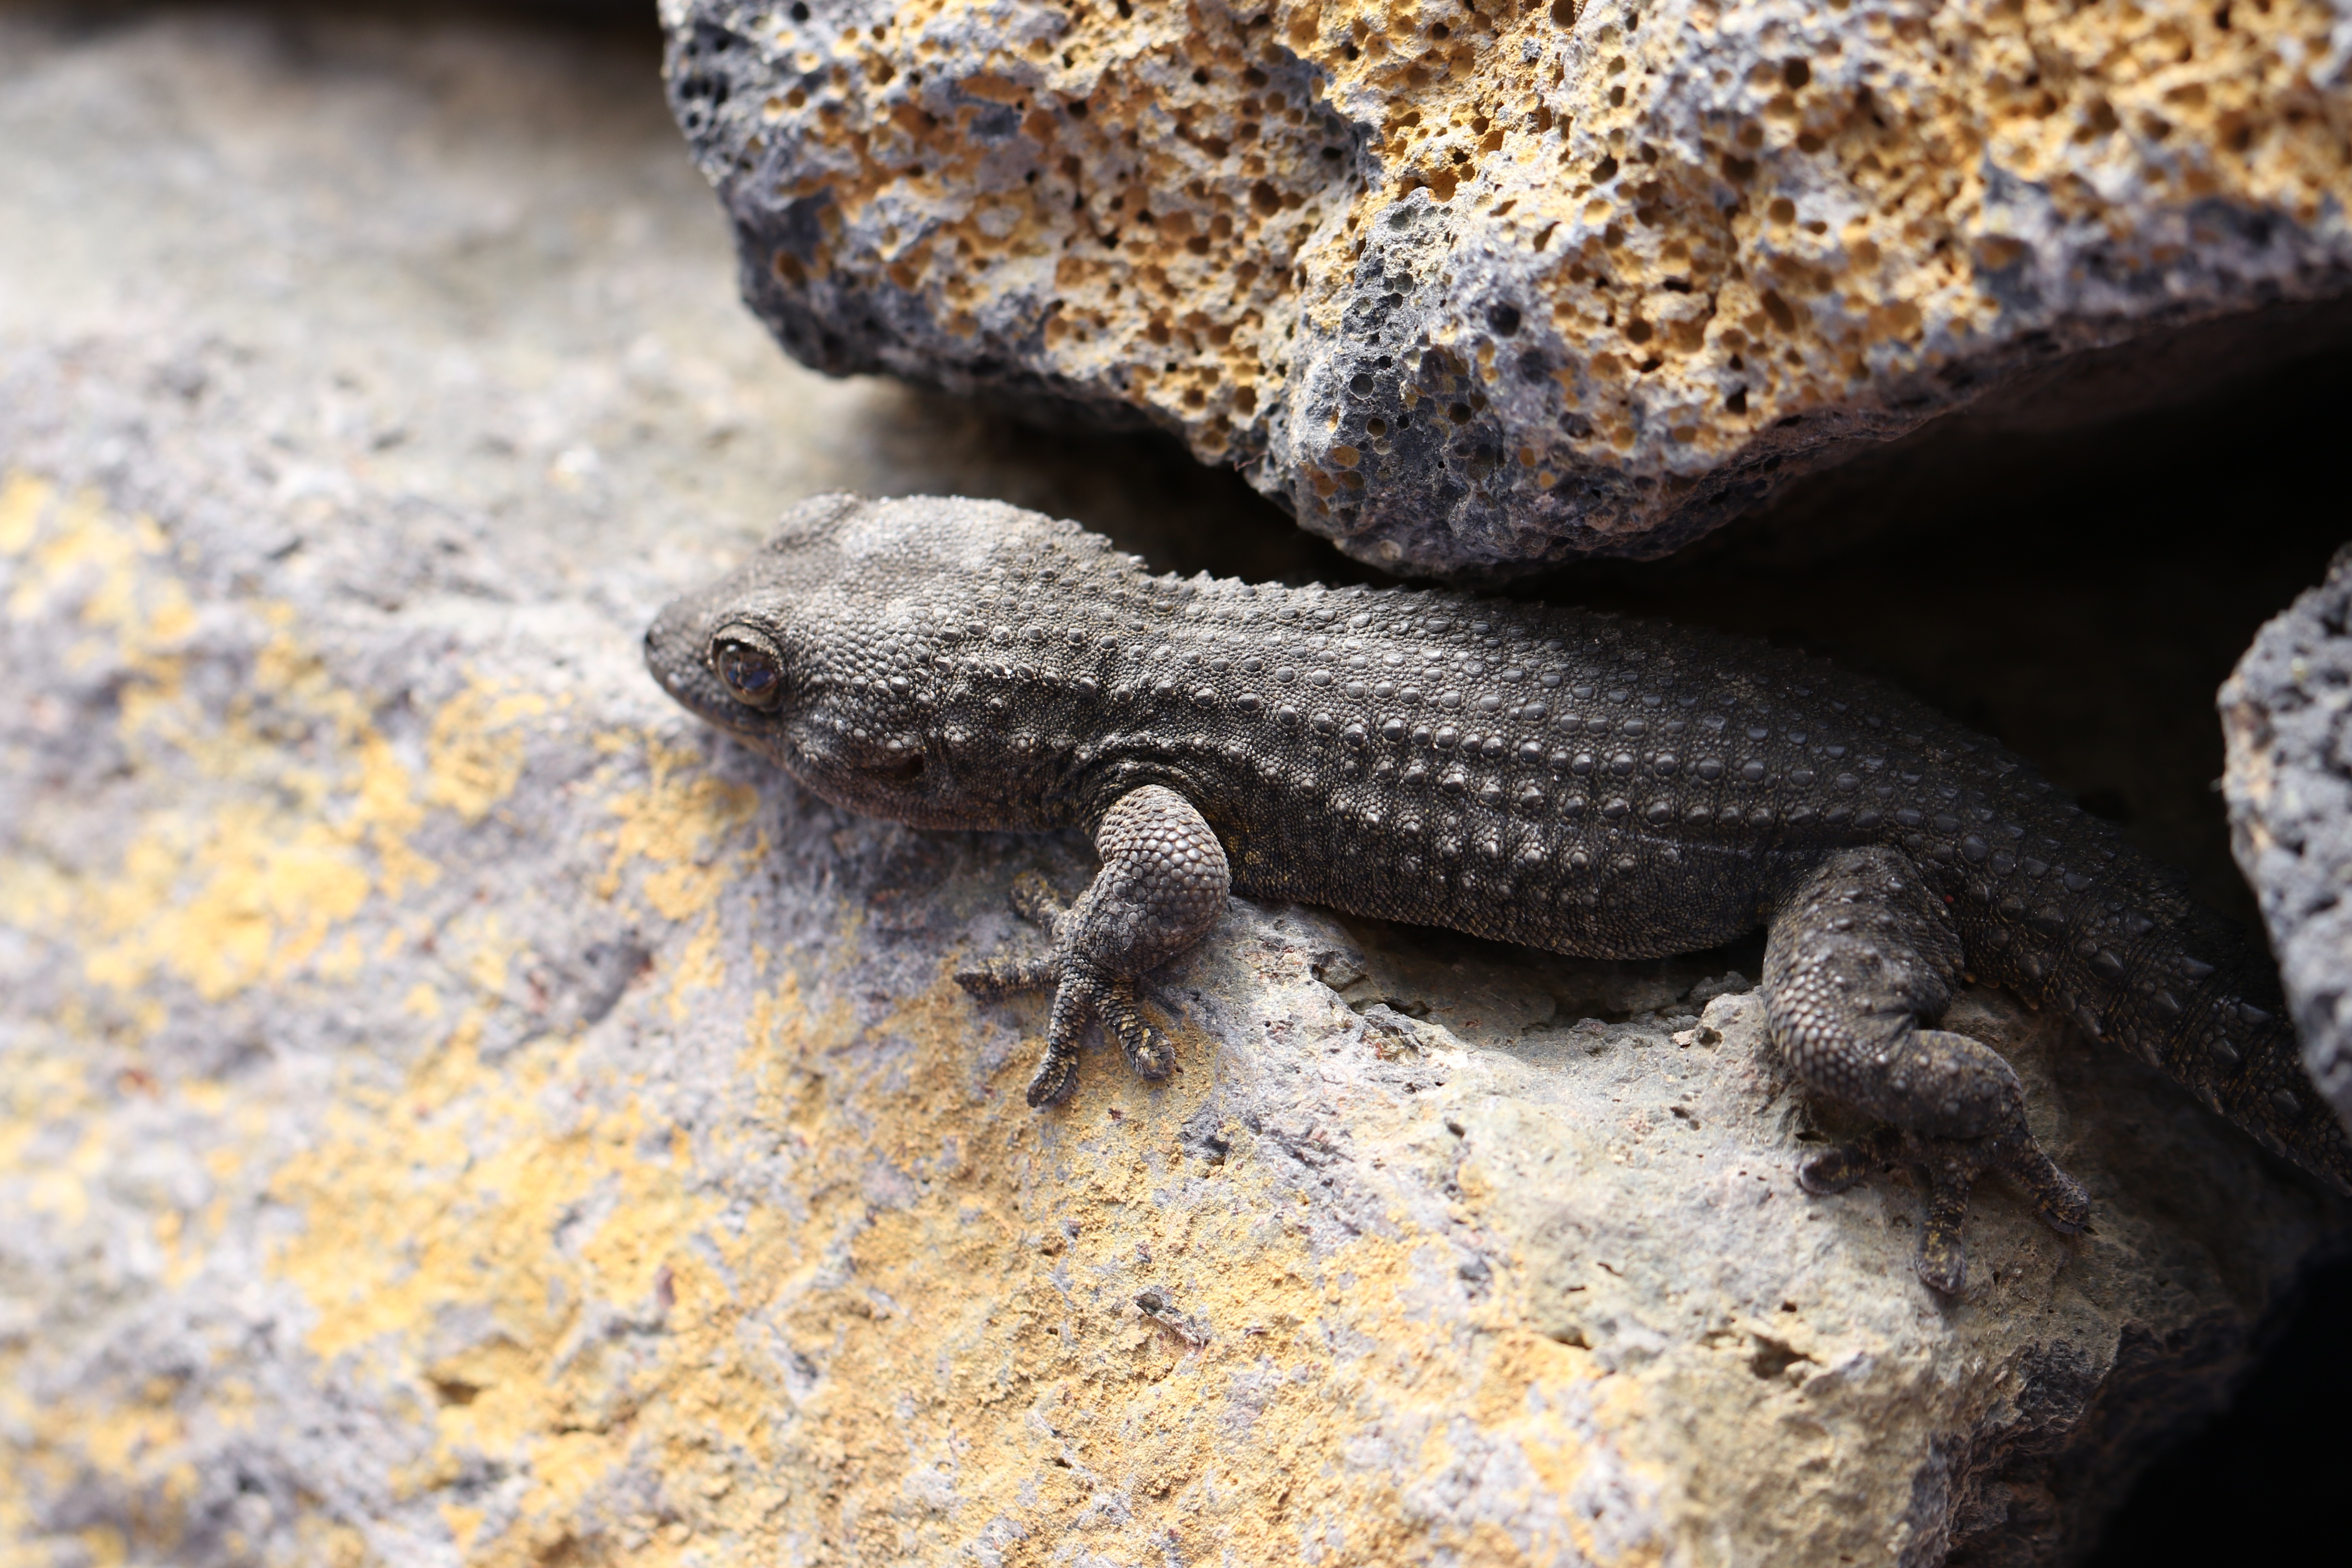
nature, wildlife, brown, reptile, fauna, lizard, close up, spain, animals, skin, vertebrate, tenerife, terrarium, animal portrait, basking, macro photography, lacerta, agamidae, the lizard, gad, sidewinder, scaled reptile, lacertidae